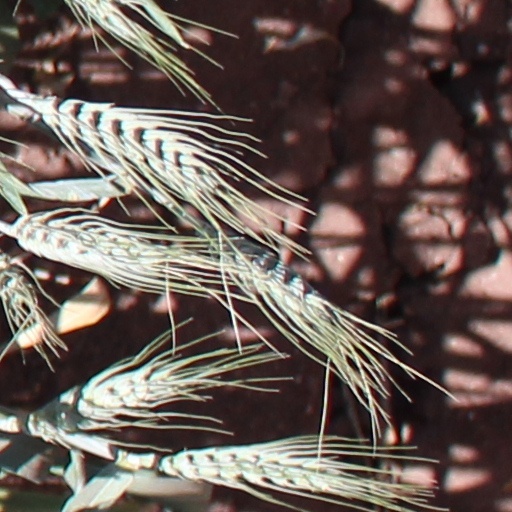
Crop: wheat